Sergey Glazenap

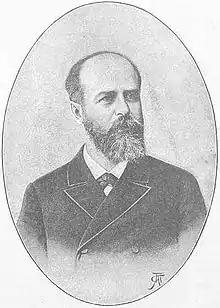
Sergey Glazenap

Sergey Pavlovich Glazenap (13(25) September 1848 - 12 April 1937) was a Russian and Soviet astronomer, honorary member of the Soviet Academy of Sciences (1929), and Hero of Socialist Labor (1932). In some publications, particularly in the 19th century, his last name was given as S. de Glasenapp (in French) or von Glasenapp (in German).